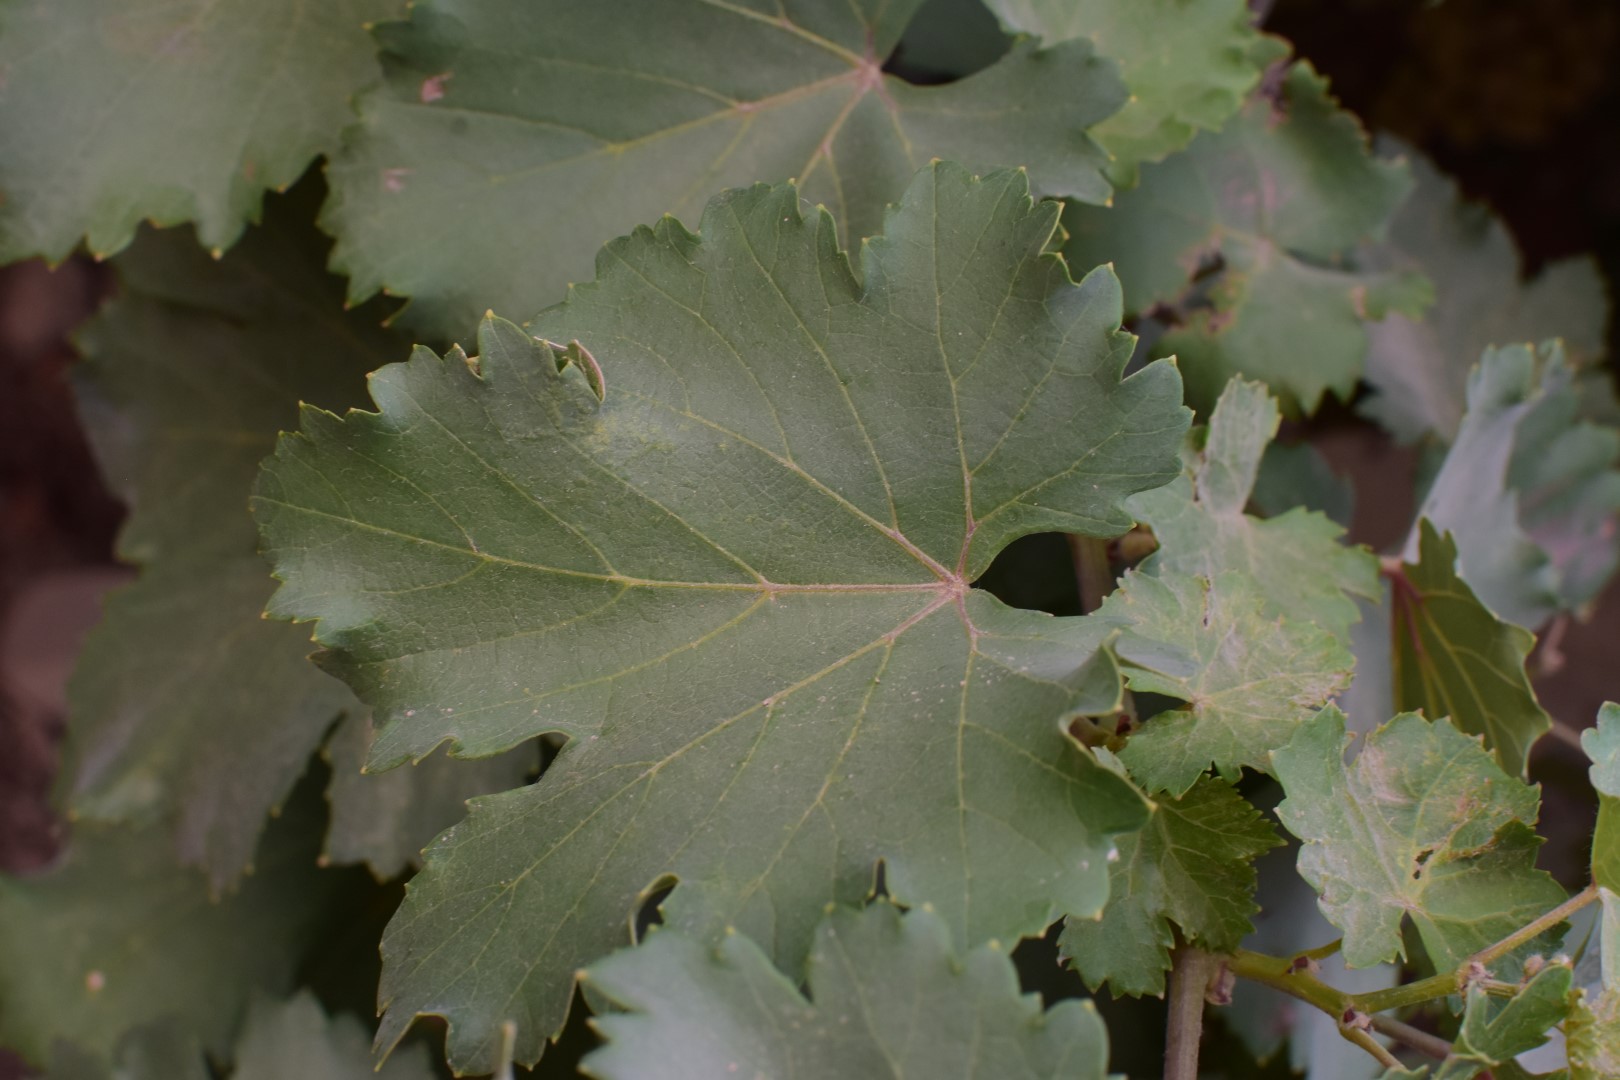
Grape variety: Kamali